Warrior Tour

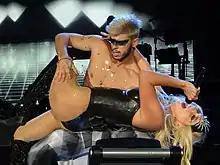
Kesha performing "Supernatural" in Charlotte, NC

In late March, Kesha and American rapper Pitbull announced that they would tour North America together on their North American Tour 2013. The joint tour was officially announced on March 22, 2013, but the two hinted at the tour on March 21, 2013, via Twitter. Shortly after tickets were available for the duo's summer tour, Kesha announced a separate tour that would visit Europe and other places she did not visit with Pitbull. The tickets for the European leg of the tour went on-sale shortly after the dates were announced. A couple weeks later, on May 13, 2013, North American dates were added to the tour. Kesha announced the pre-sale password for the North American dates via Twitter after the fourth episode of her television show, "", aired on May 16, 2013. The tickets went on sale to the general public on May 17, 2013. Leading up to the tour, Kesha has been using the website Mobio Insider to connect with her fans and give them details about the tour. Kesha has been promoting the tour mainly through her Twitter and Facebook accounts.